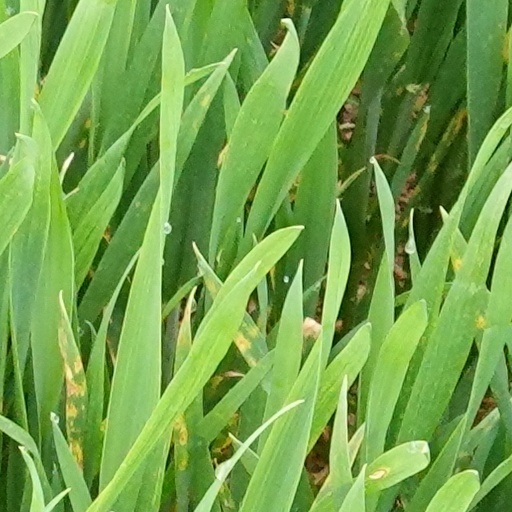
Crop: wheat